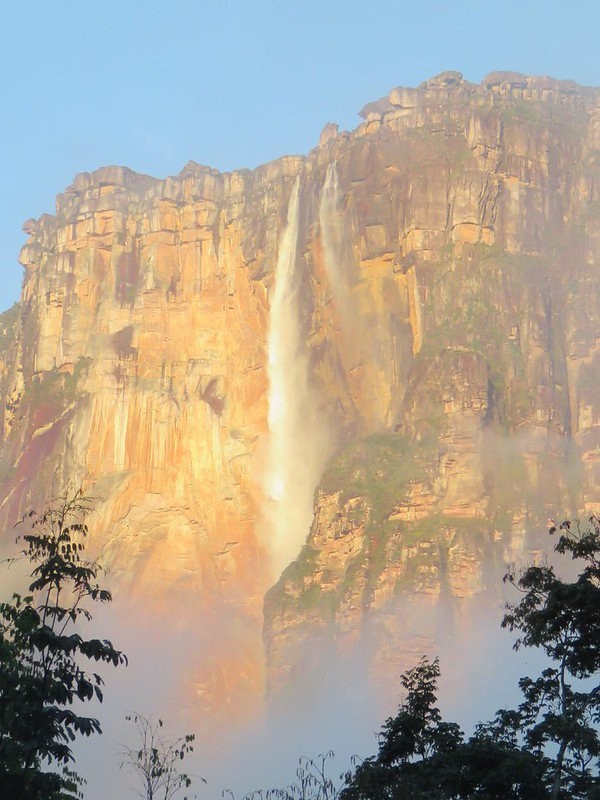
Landmark: Angel Falls